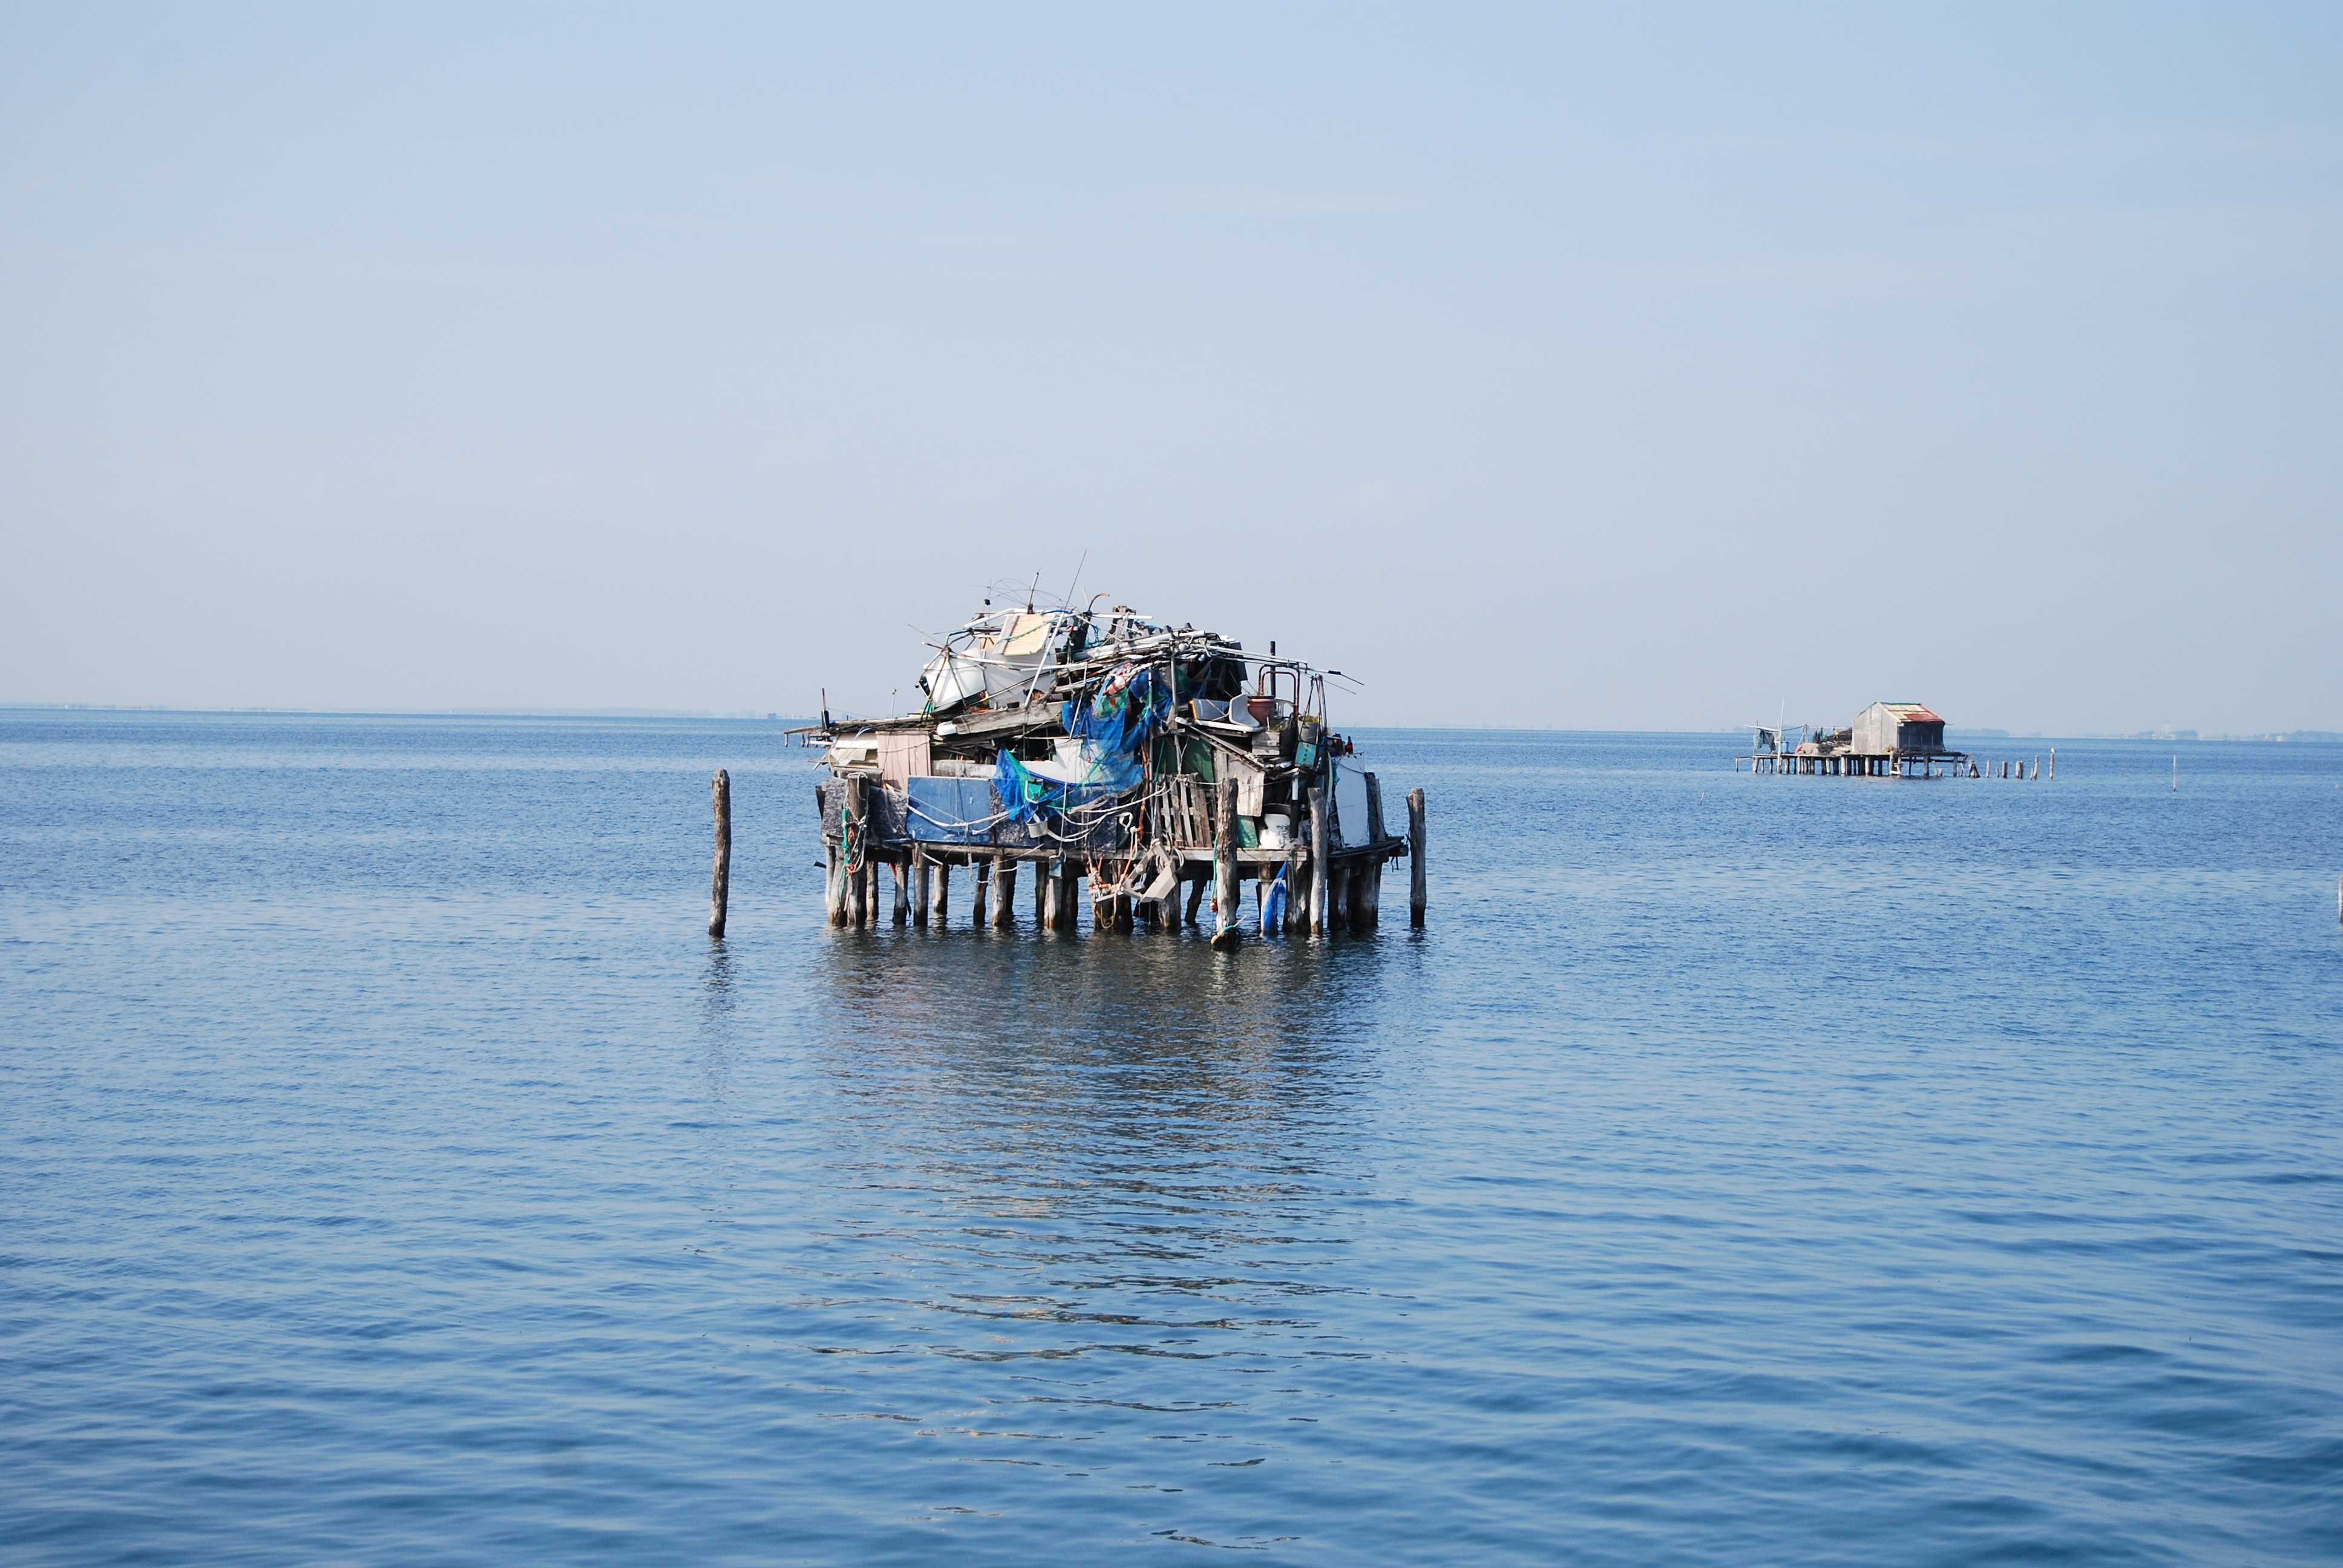
beach, sea, coast, water, ocean, horizon, sky, boat, shore, pier, vacation, shack, vehicle, lagoon, bay, island, venice, body of water, cape, islet, sinner